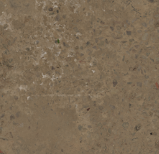
Surface type: concrete